Rita Fernández Queimadelos

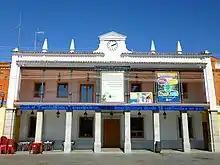
Building in Fuenlabrada designed by Rita Fernández Queimadelos

After graduation one of Fernández Queimadelos’ teachers Modesto López Otero offered her to work in the project of Devastated Regions of Madrid where she worked as an architect from 1941 in 1946. At the same time she worked as a freelance architect for the Crist real estate agency in Murcia and in Madrid. Fernández Queimadelos is considered the first freelance architect in Spain.